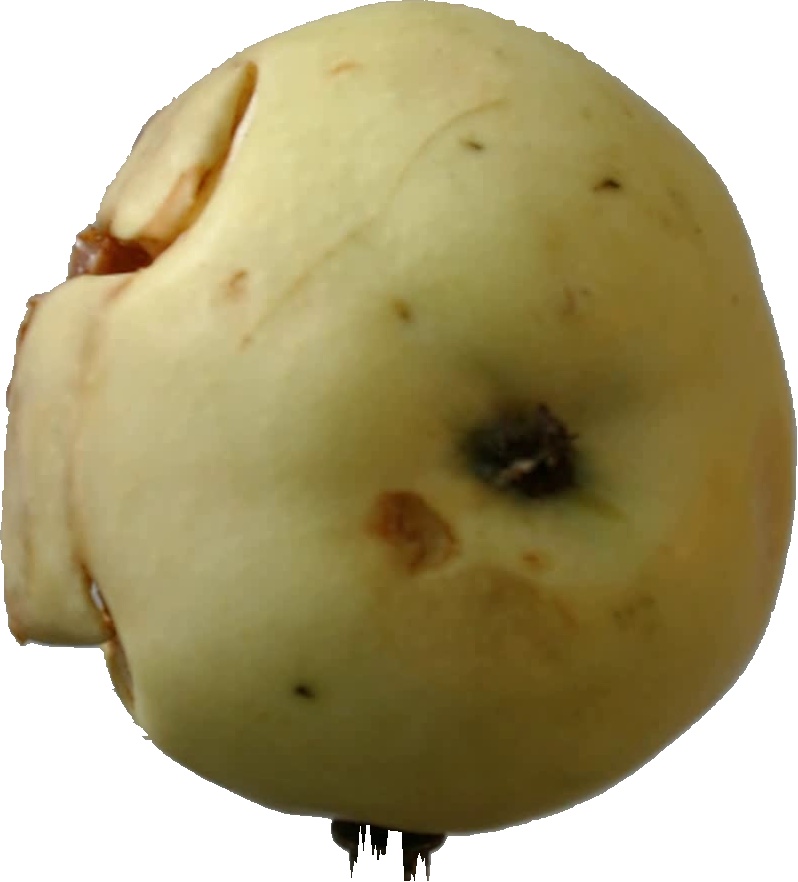
Label: apple_hit_1